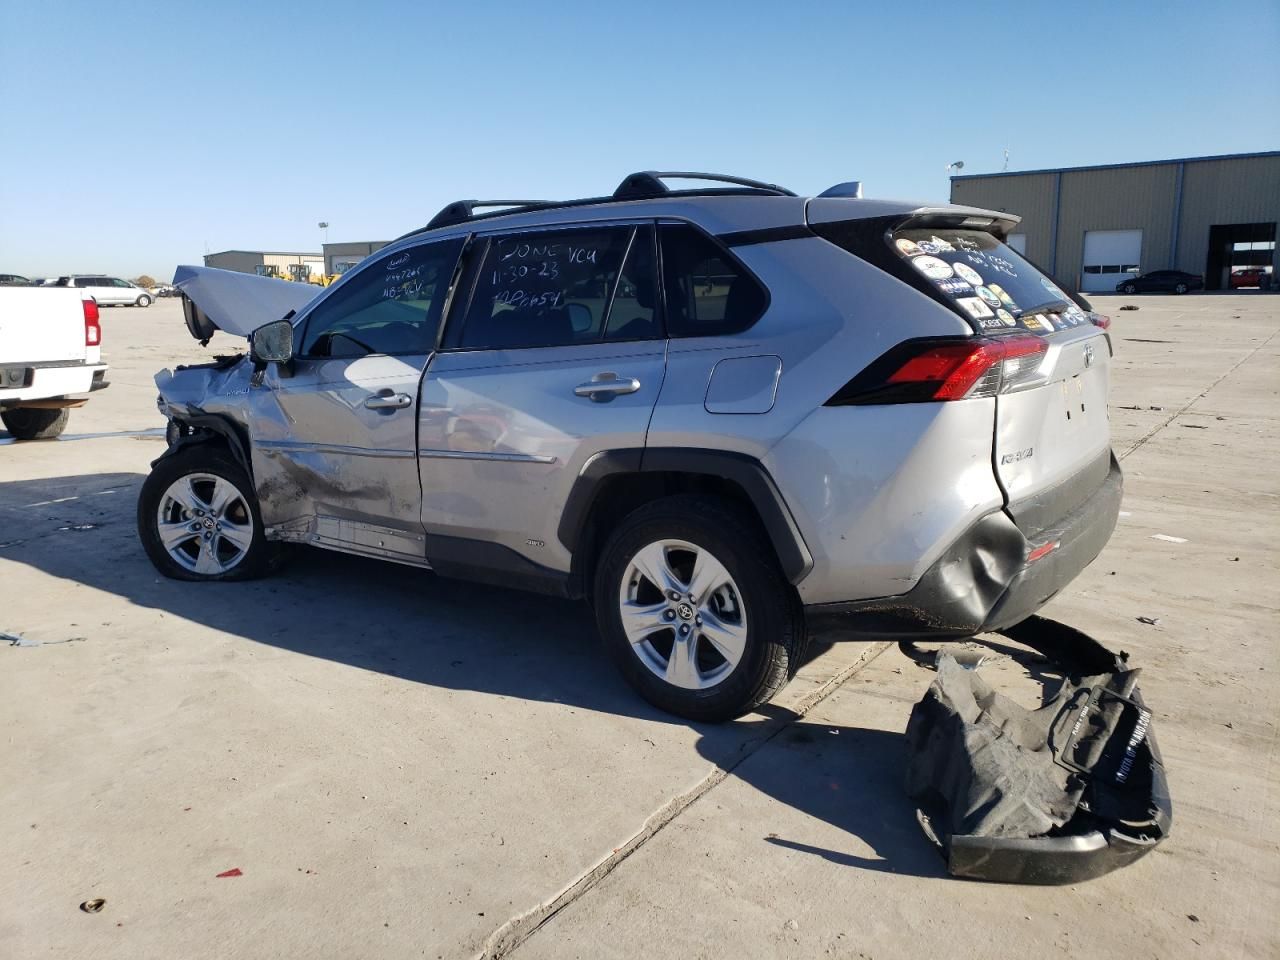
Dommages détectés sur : pare-choc avant, feu avant droit, feu avant gauche, capot, aile avant gauche, porte avant gauche, porte arrière gauche, aile arrière gauche, malle, pare-choc arrière, plaque d'immatriculation arrière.
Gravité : majeur